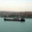
Label: ship